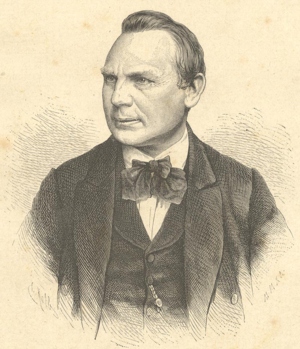
Joseph Hubert Reinkens est le fondateur et le premier évêque de l'Église vieille-catholique allemande.